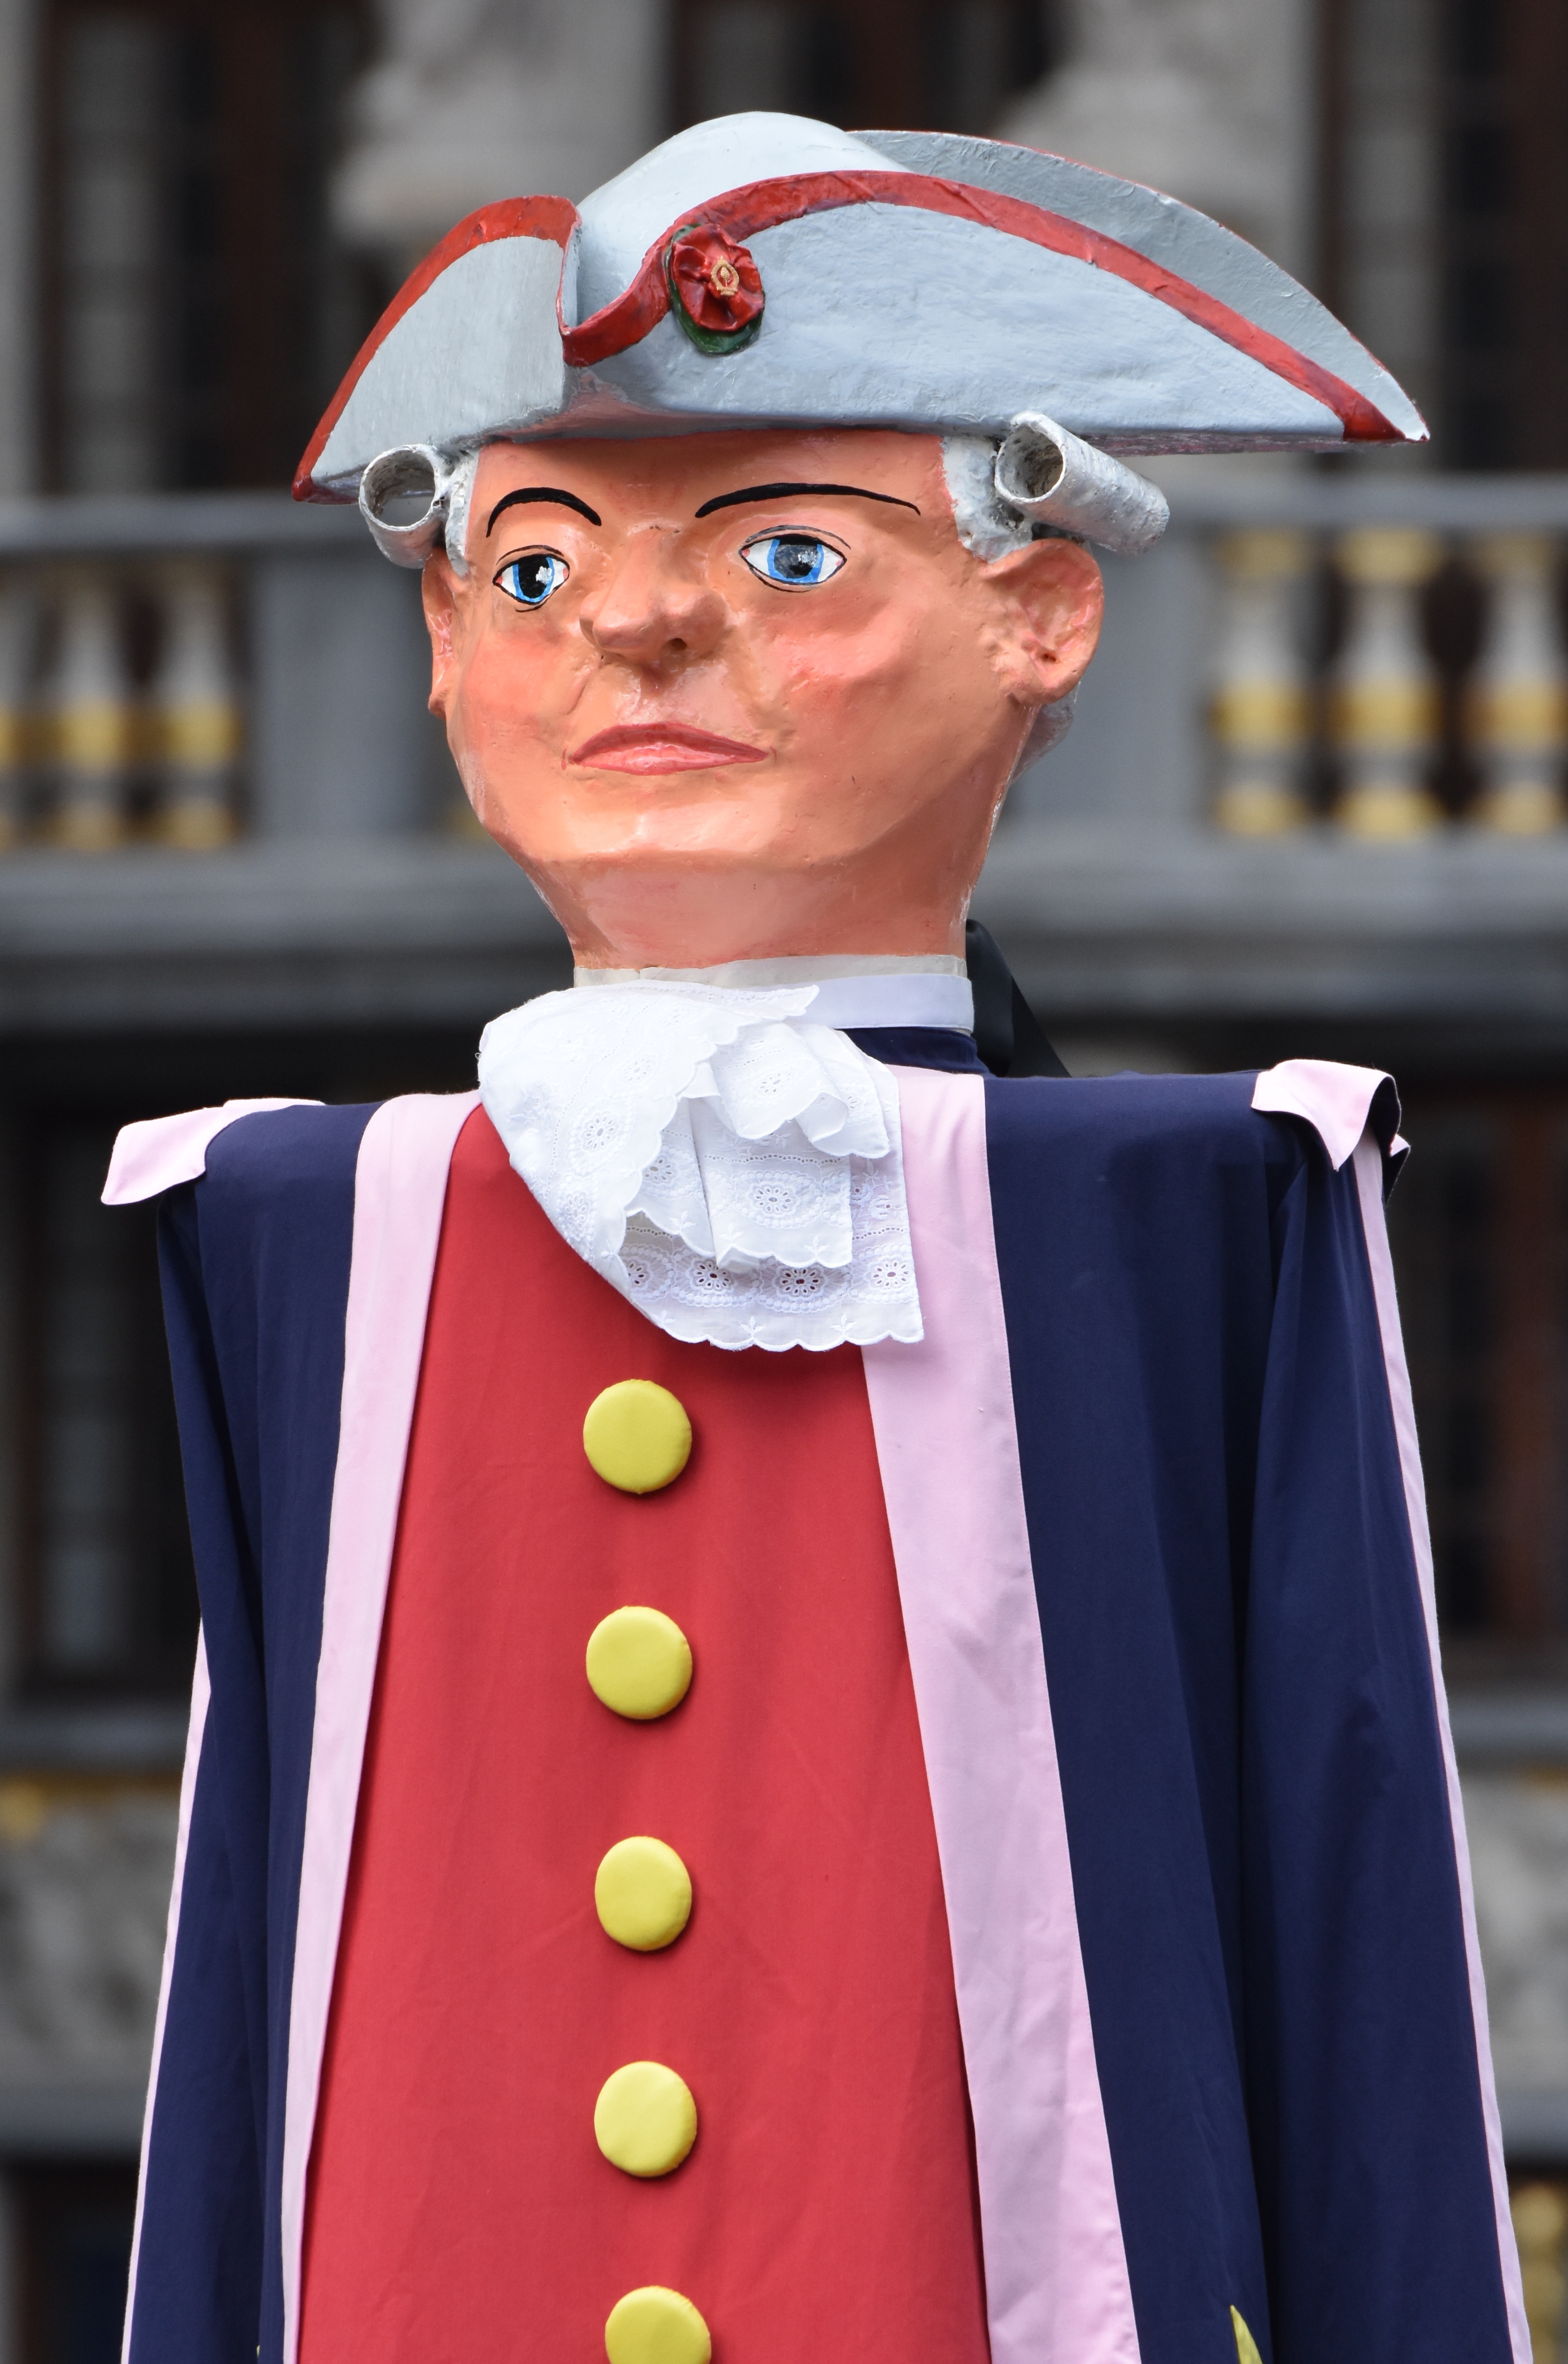
man, person, carnival, clothing, pop, giant, tradition, costume, folklore, academic dress